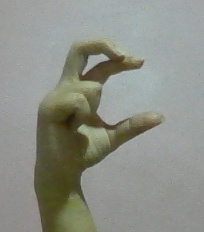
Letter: thal